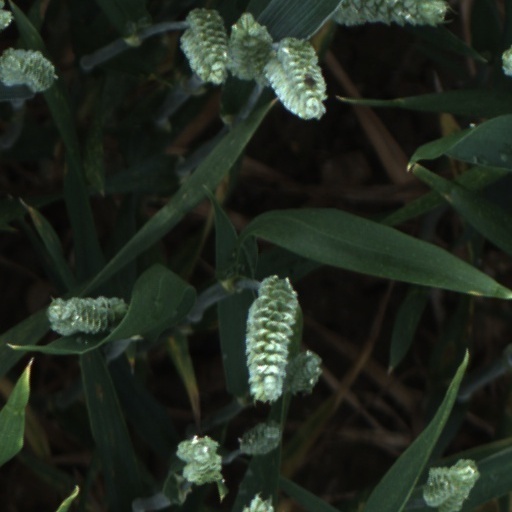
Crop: wheat